Andressa Urach

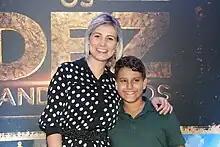
Urach with her son in 2016

In 2013, she said she is bisexual. On 29 November 2014, Urach was hospitalised in critical condition in the ICU of a Porto Alegre hospital due to a generalised infection that resulted from large quantities of silicone she had implanted in her thighs to make them thicker for show business appearances. On 1 January 2015, the Brazilian news site UOL reported she had been released from the hospital after 25 days.